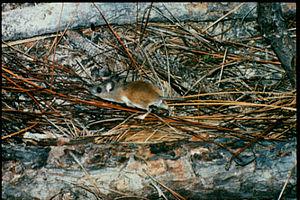
La Souris de coton est une espèce de rongeurs de la famille des Cricétidés.